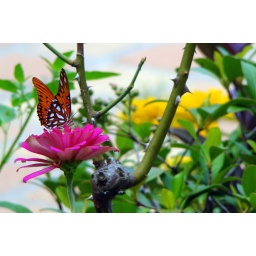
Taken in front of Carmel Temple, through the front office window